Steamboats of the Colorado River

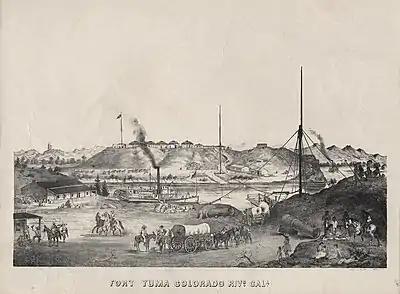
Yuma and Fort Yuma across the Colorado River (circa 1875 lithograph). Steamboat is downriver from the ferry crossing that is equipped with masts on both banks to raise the ferry's tow cables above the smokestacks of passing steamboats. Note two of the cables holding the mast up are tied to discarded boilers, presumably taken out of George A. Johnson & Company or Colorado Steam Navigation Company (C.S.N.C) steamboats when they were rebuilt or dismantled here.

"Mohave II" at Yuma, Arizona, with Sunday school group embarked, 1876.